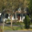
Label: house